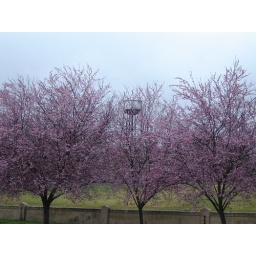
These cherry blossoms are on the main drag into Des Moines. Notice the water tower in the background